The Beloved Cheater

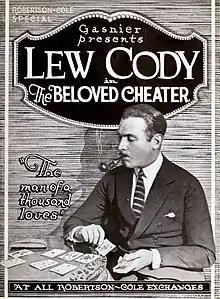
Advertisement

The Beloved Cheater (originally titled The Pleasant Devil) is a 1919 American silent comedy film, directed by Christy Cabanne. It stars Lew Cody, Doris Pawn, and Eileen Percy, and was released on December 6, 1919.